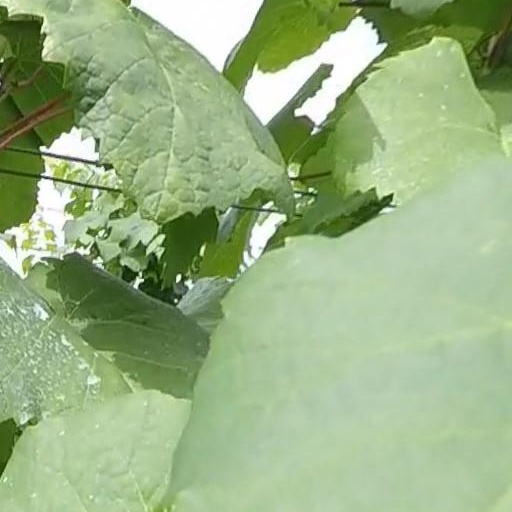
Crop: grape